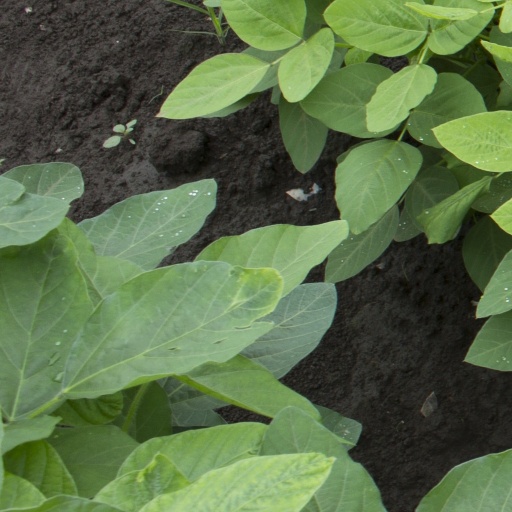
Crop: soybean